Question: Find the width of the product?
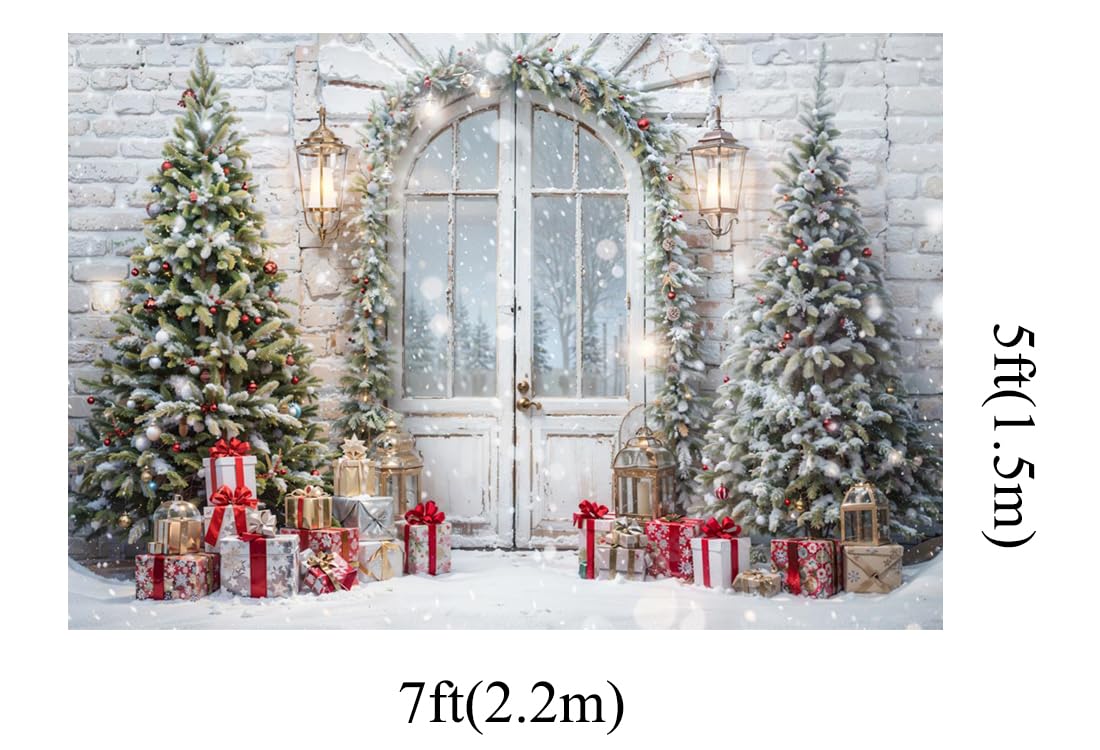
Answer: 1.5 metre